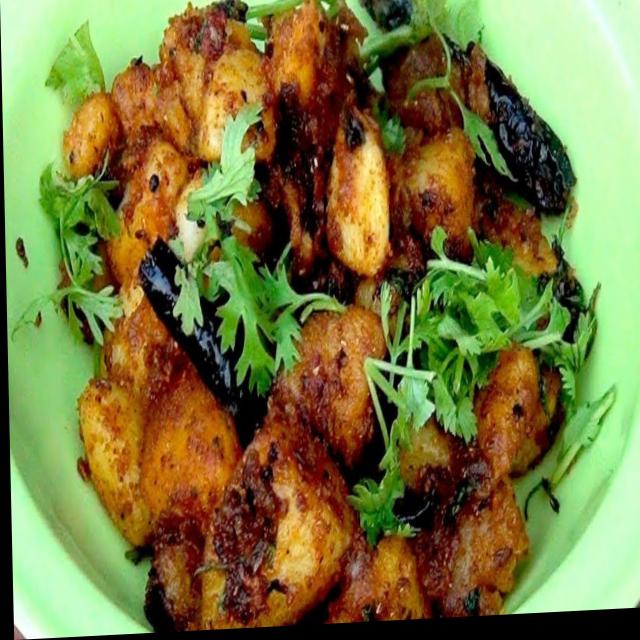
Dish: aloo_masala